Dibu 3

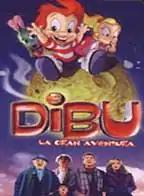
DVD cover

Dibu 3: La gran aventura (English language: "Dibu 3: The Great Adventure") is a 2002 Argentine family adventure film incorporating animated figures directed by Raúl Rodríguez Peila. The film is based on a book by Enrique Silberstein and premiered on 18 July 2002 in Buenos Aires.